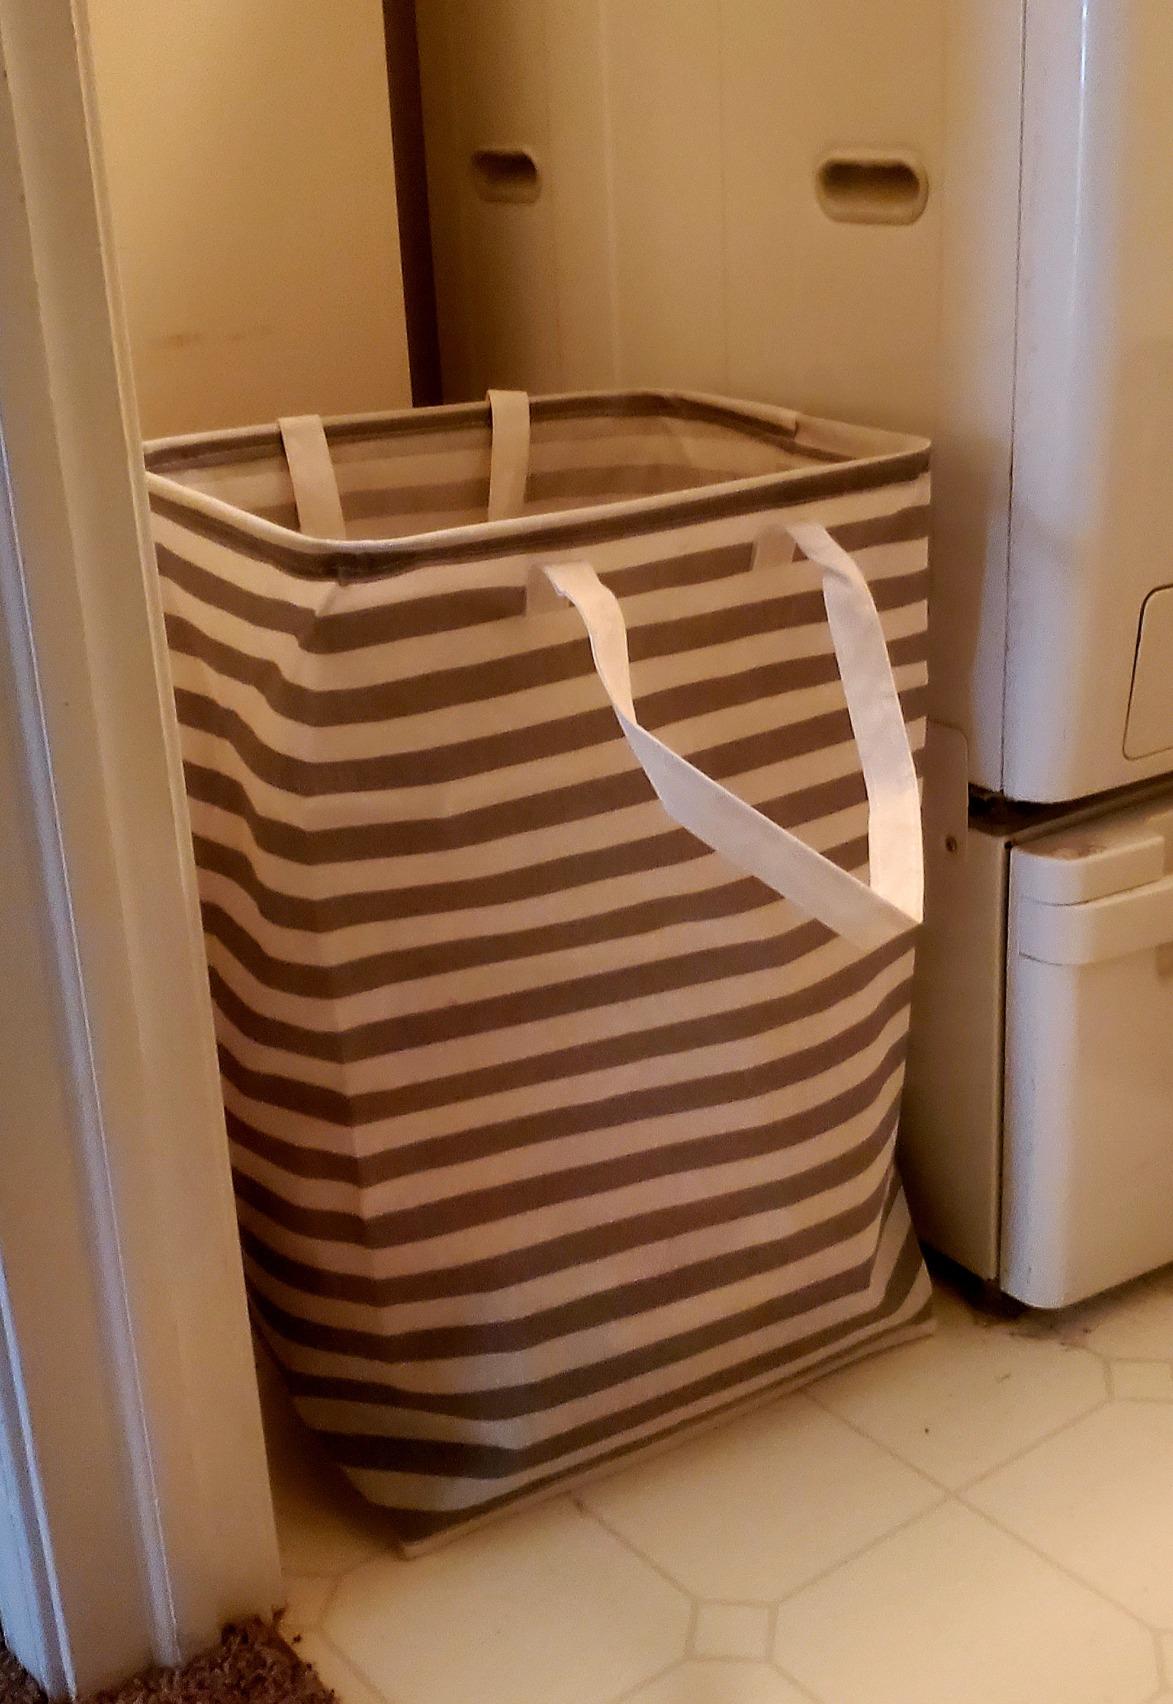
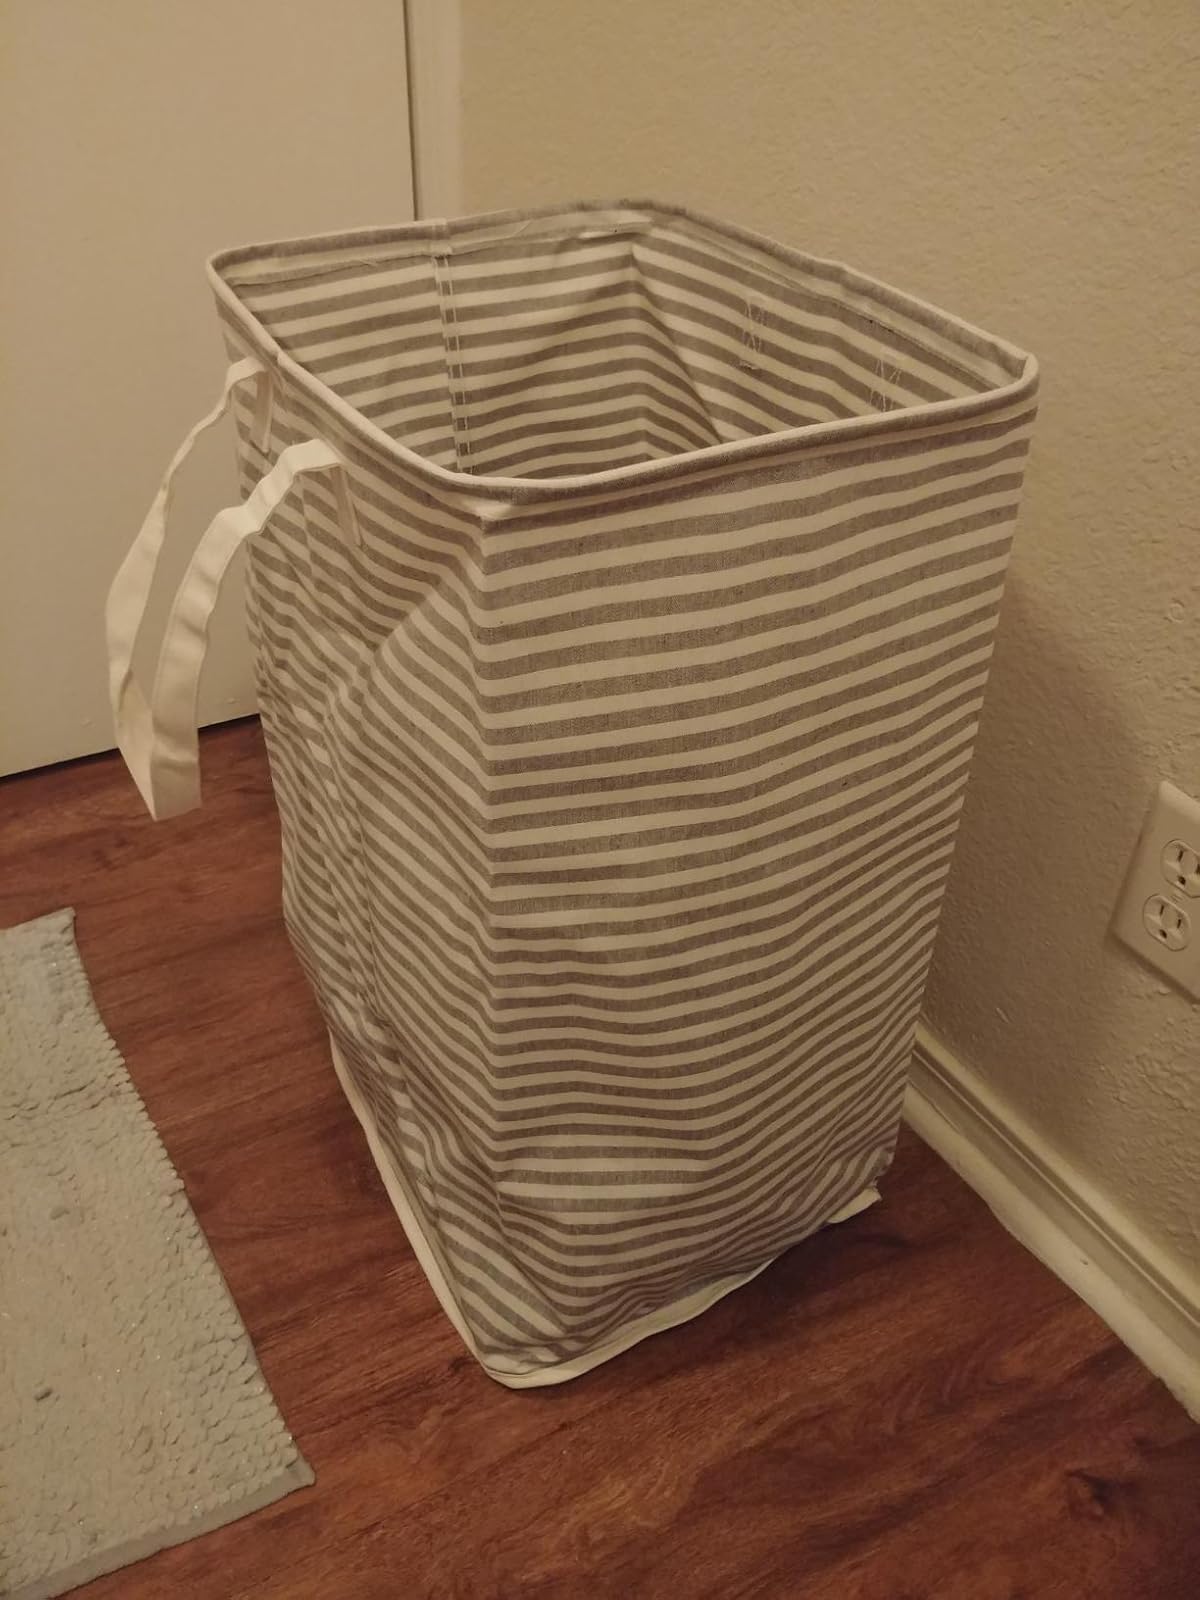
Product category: items_hamper
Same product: no